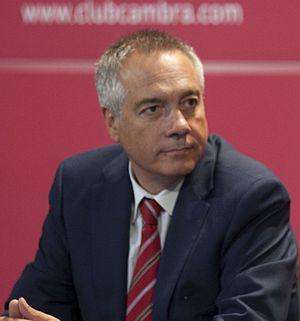
Carme María Chacón Piqueras [ˈkaɾme maˈɾia t͡ʃaˈkõm piˈkɛɾas] est une femme d'État espagnole membre du Parti des socialistes de Catalogne, née le 13 mars 1971 à Esplugues de Llobregat et morte le 9 avril 2017 à Madrid.
Pere Navarro i Morera, né le 23 décembre 1959 à Terrassa, est un homme politique espagnol membre du Parti des socialistes de Catalogne. Il est député au Parlement de Catalogne depuis 2012, premier secrétaire du PSC entre 2011 et 2014 et maire de Terrassa de 2002 à 2012.
Les élections régionales de 2012 en Catalogne se sont tenues le dimanche 25 novembre 2012, afin d'élire les cent trente-cinq députés de la dixième législature Parlement de Catalogne, pour un mandat de quatre ans.